Museum of Nature and Human Activities, Hyōgo

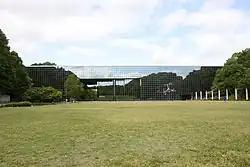

The , sometimes referred to by its abbreviated Japanese name of , is a prefectural museum of natural history in Sanda, Hyōgo Prefecture, Japan. The museum opened in 1992. The collection includes many geological and biological specimens.